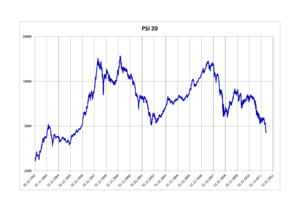
Le PSI 20 est l’indice boursier phare de la bourse de Lisbonne et de Porto. Il reflète l’évolution des 20 valeurs les plus importantes et les plus liquides du marché portugais Euronext Lisbon. Le poids des valeurs composant l'indice PSI 20 est ajusté par rapport au flottant et limité à 20 % de la capitalisation de l’indice, sur la base de révisions périodiques. Le PSI 20 est calculé et diffusé en temps réel, avec une base fixée à 3 000 points au 31 décembre 1992.